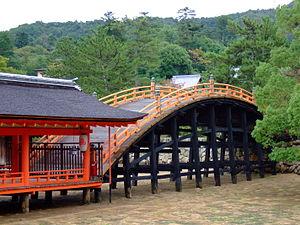
Cet article a pour vocation de présenter une liste de ponts remarquables du Japon, tant par leurs caractéristiques dimensionnelles, que par leur intérêt architectural ou historique.